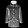
Label: Coat